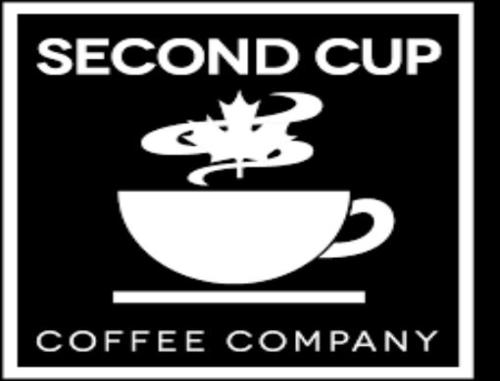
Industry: Food